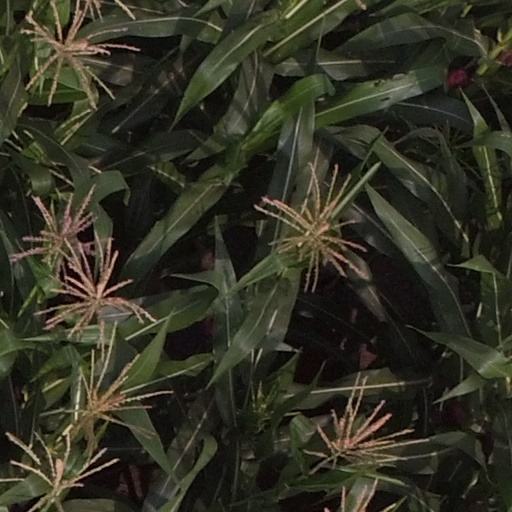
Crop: maize; corn